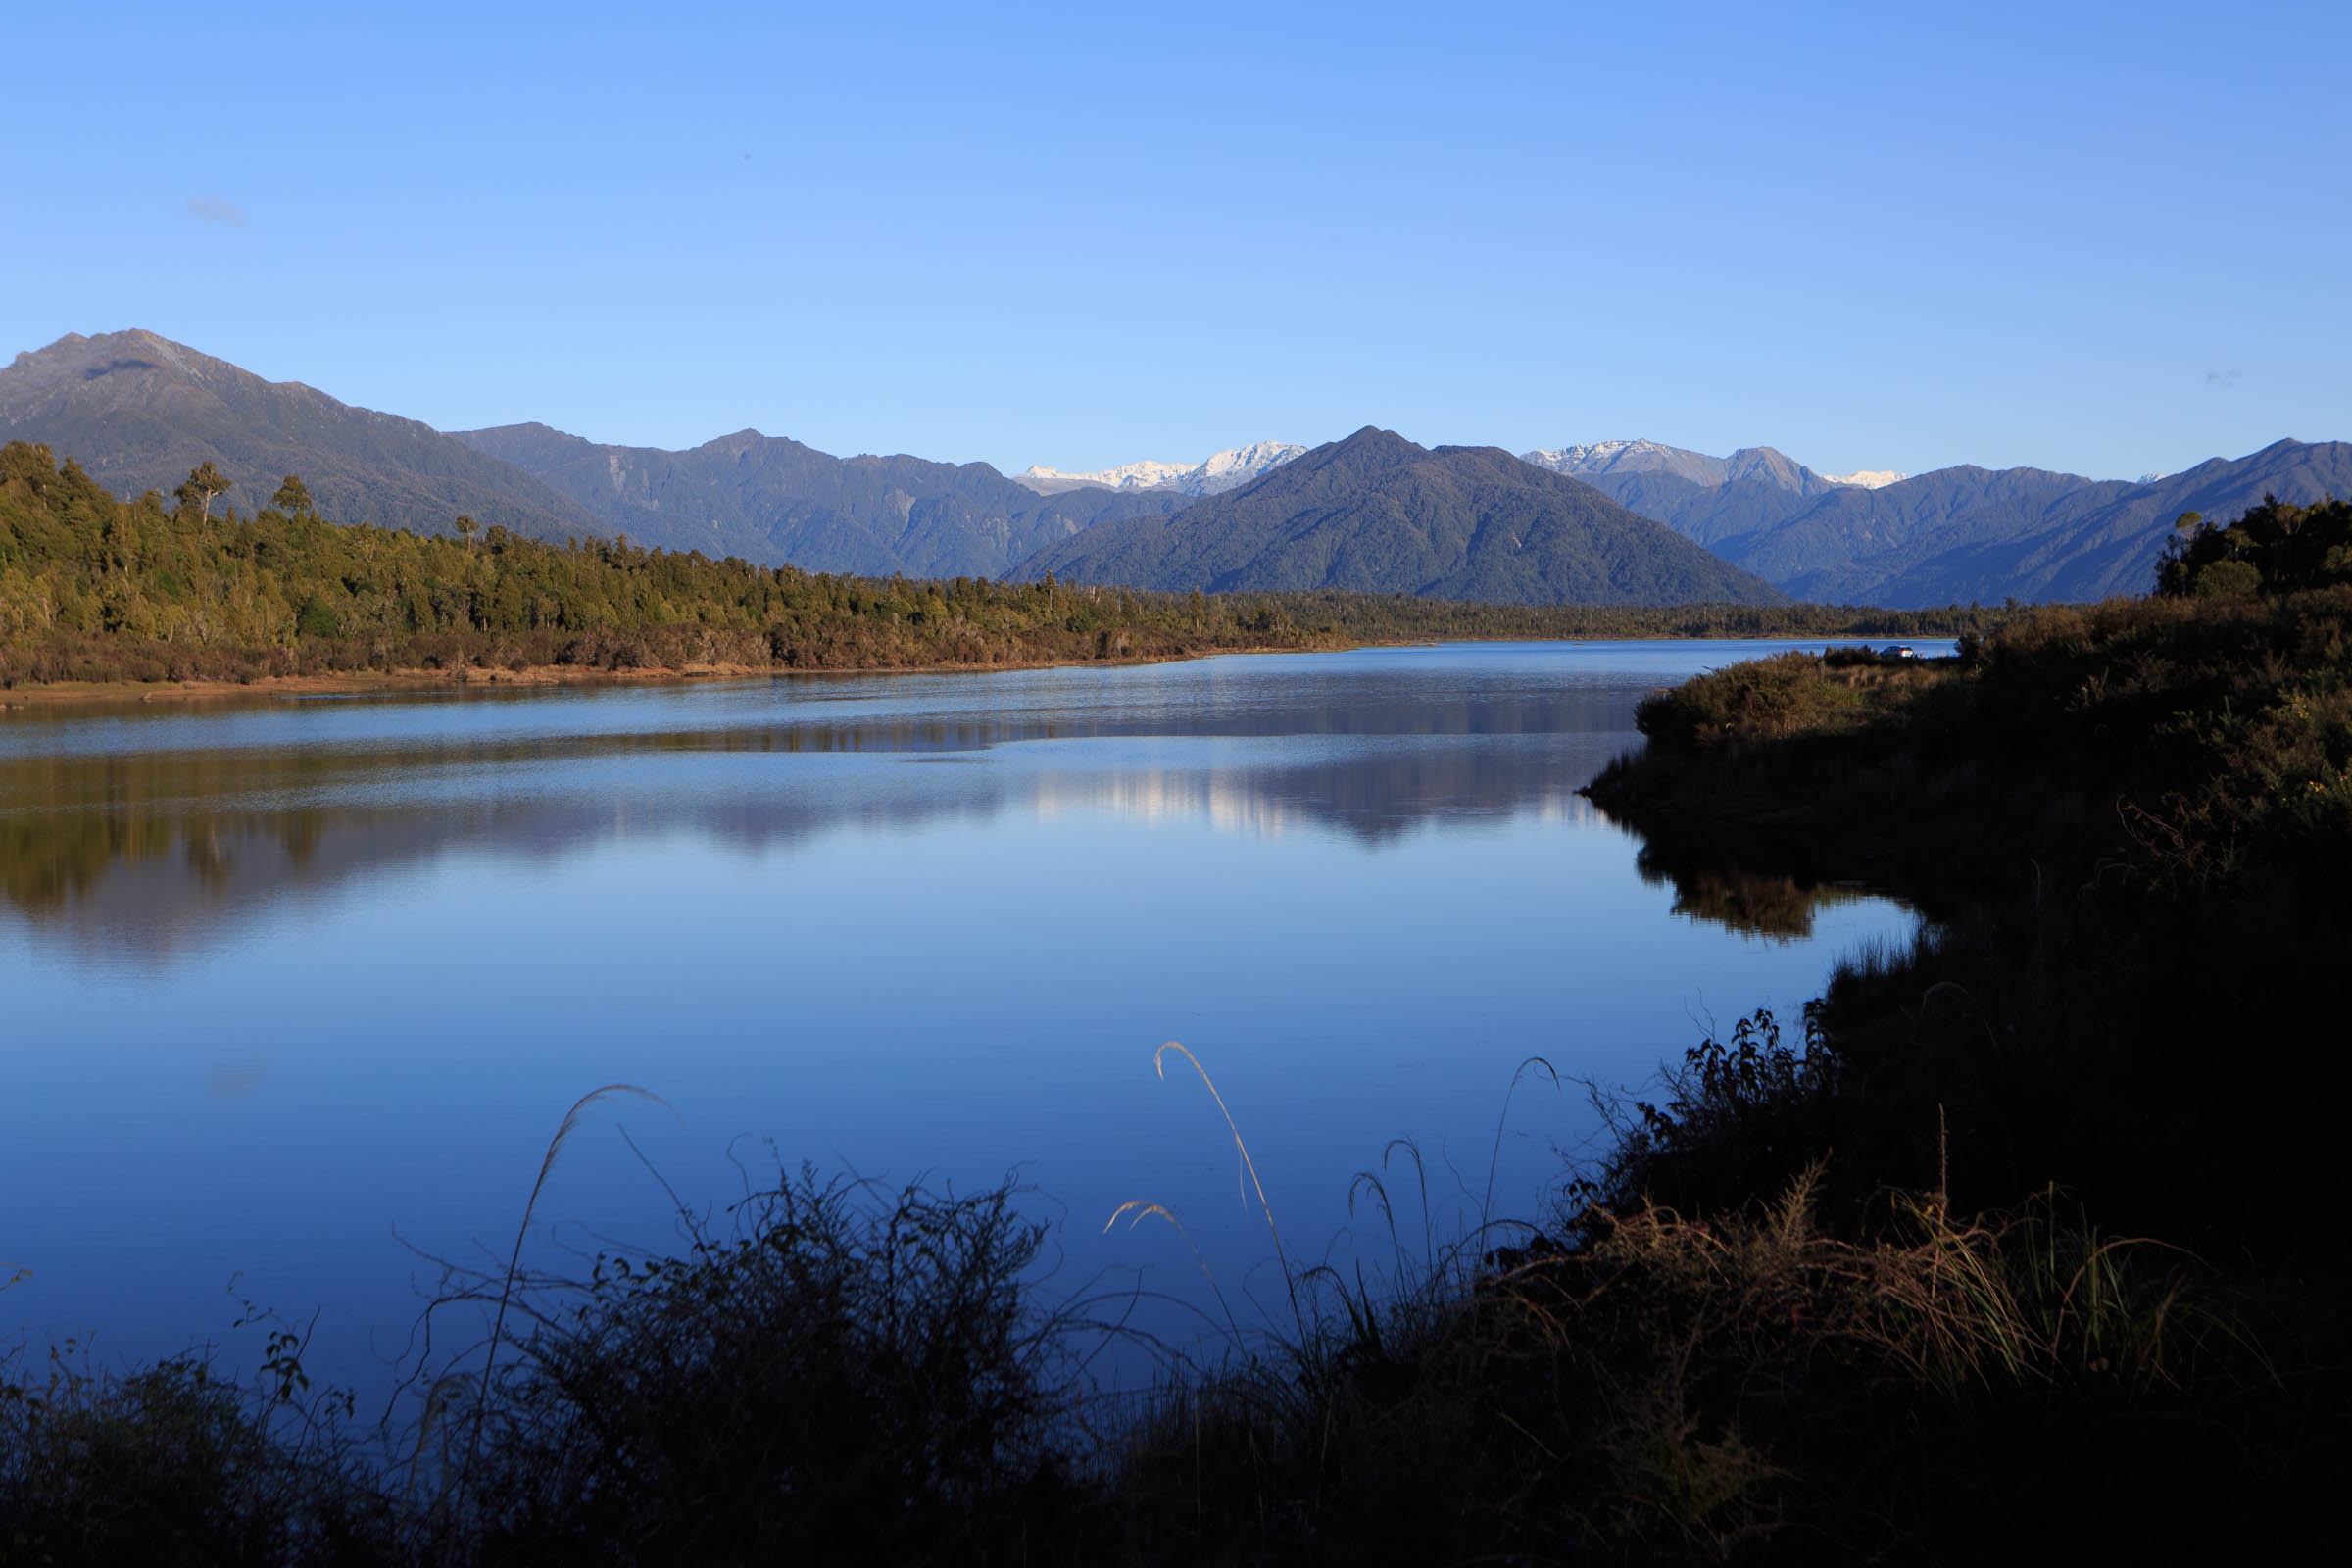
landscape, nature, wilderness, mountain, lake, river, travel, reflection, reservoir, camping, tourism, body of water, west coast, mountains, new zealand, fell, loch, crater lake, tarn, south island, sunny days, mountainous landforms, the southern alps, kapitea, biking trail